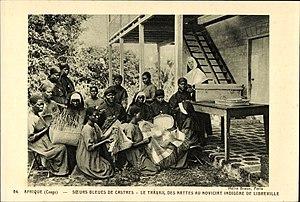
Noviciat indigène de Libreville tenu par les religieuses missionnaires de Notre Dame de l'Immaculée Conception de Castres. Vers 1930.
Les sœurs de Notre-Dame de l’Immaculée Conception de Castres ou sœurs bleues forment une congrégation religieuse féminine hospitalière et enseignante de droit pontifical.